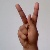
The image shows a hand gesture representing the letter 'K' in Indian Sign Language.